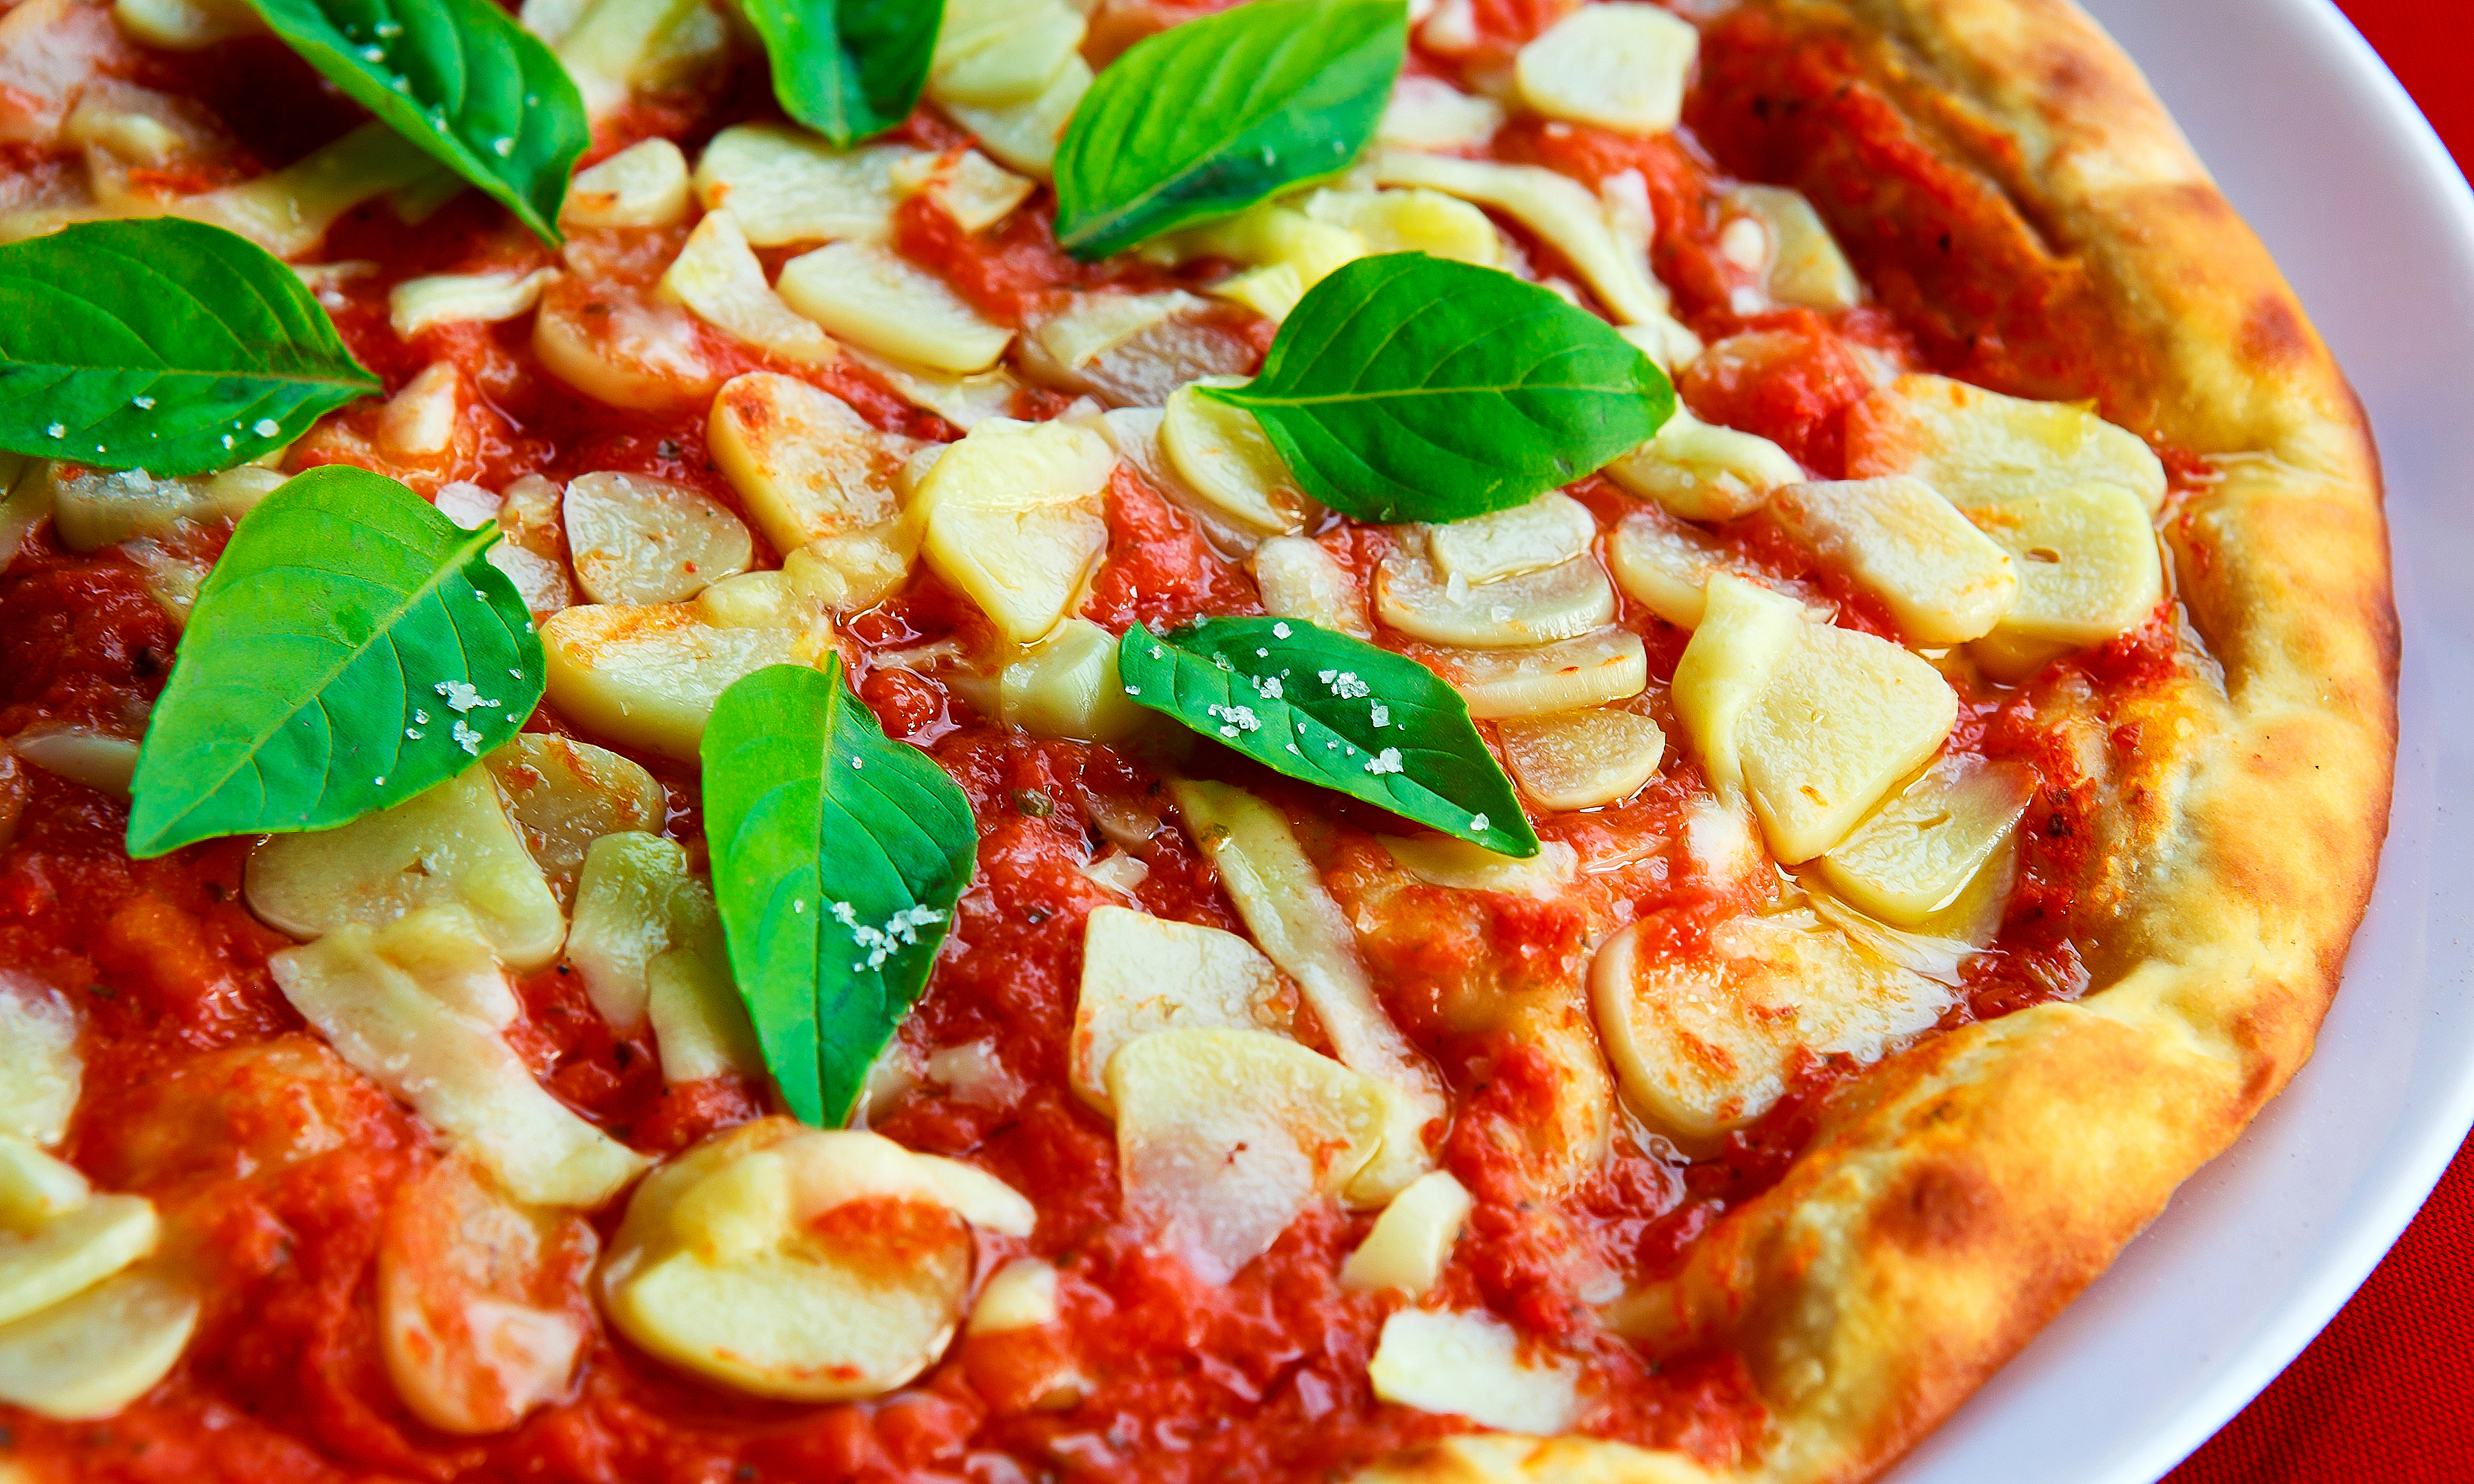
dish, food, produce, vegetable, closeup, fast food, cuisine, pizza, vegetarian food, unhealthy, italian food, european food